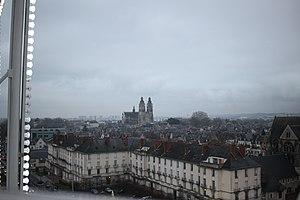
Vue depuis la grande roue de Tours, en décembre 2017. Cathédrale saint Gatien dans le fond.